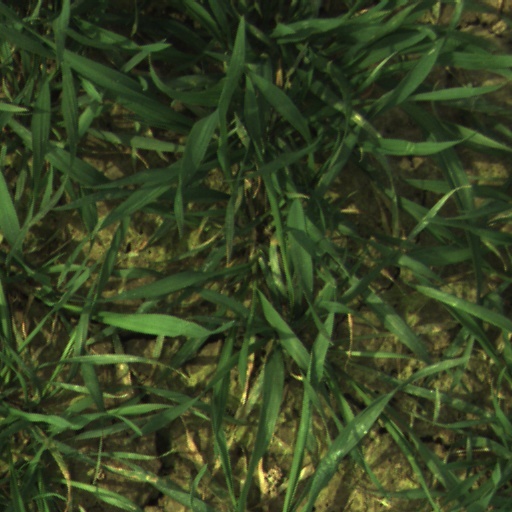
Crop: wheat